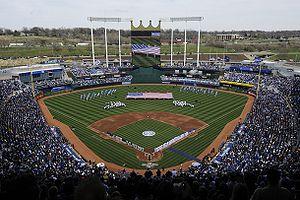
La Saison 2011 des Royals de Kansas City est la 43ᵉ saison en ligue majeure pour cette franchise.
Ce qui suit est une liste des stades de la ligue majeure de baseball, leur emplacement, leur première année d’utilisation et les équipes qui y évoluent.
Le Kauffman Stadium est un stade de baseball situé près du Arrowhead Stadium dans le Truman Sports Complex à Kansas City, au Missouri.